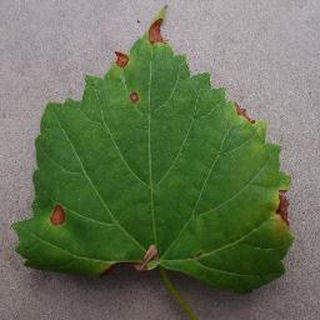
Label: grape_black_rot